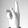
ASL letter: K